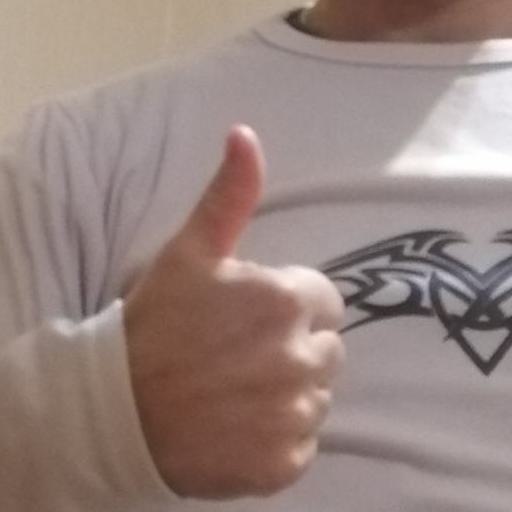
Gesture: like